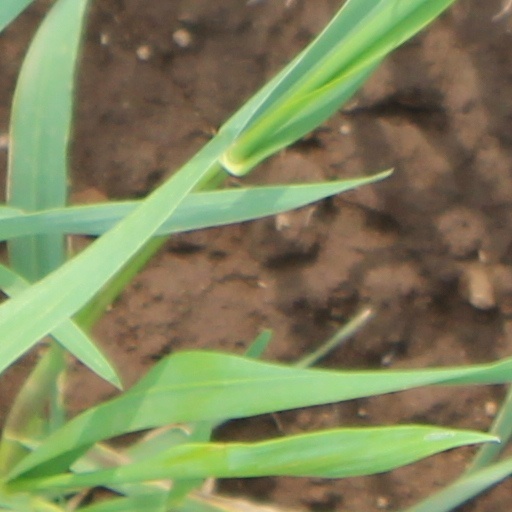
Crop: wheat